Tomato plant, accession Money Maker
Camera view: vertical (180 deg); turntable rotation: 30 degrees
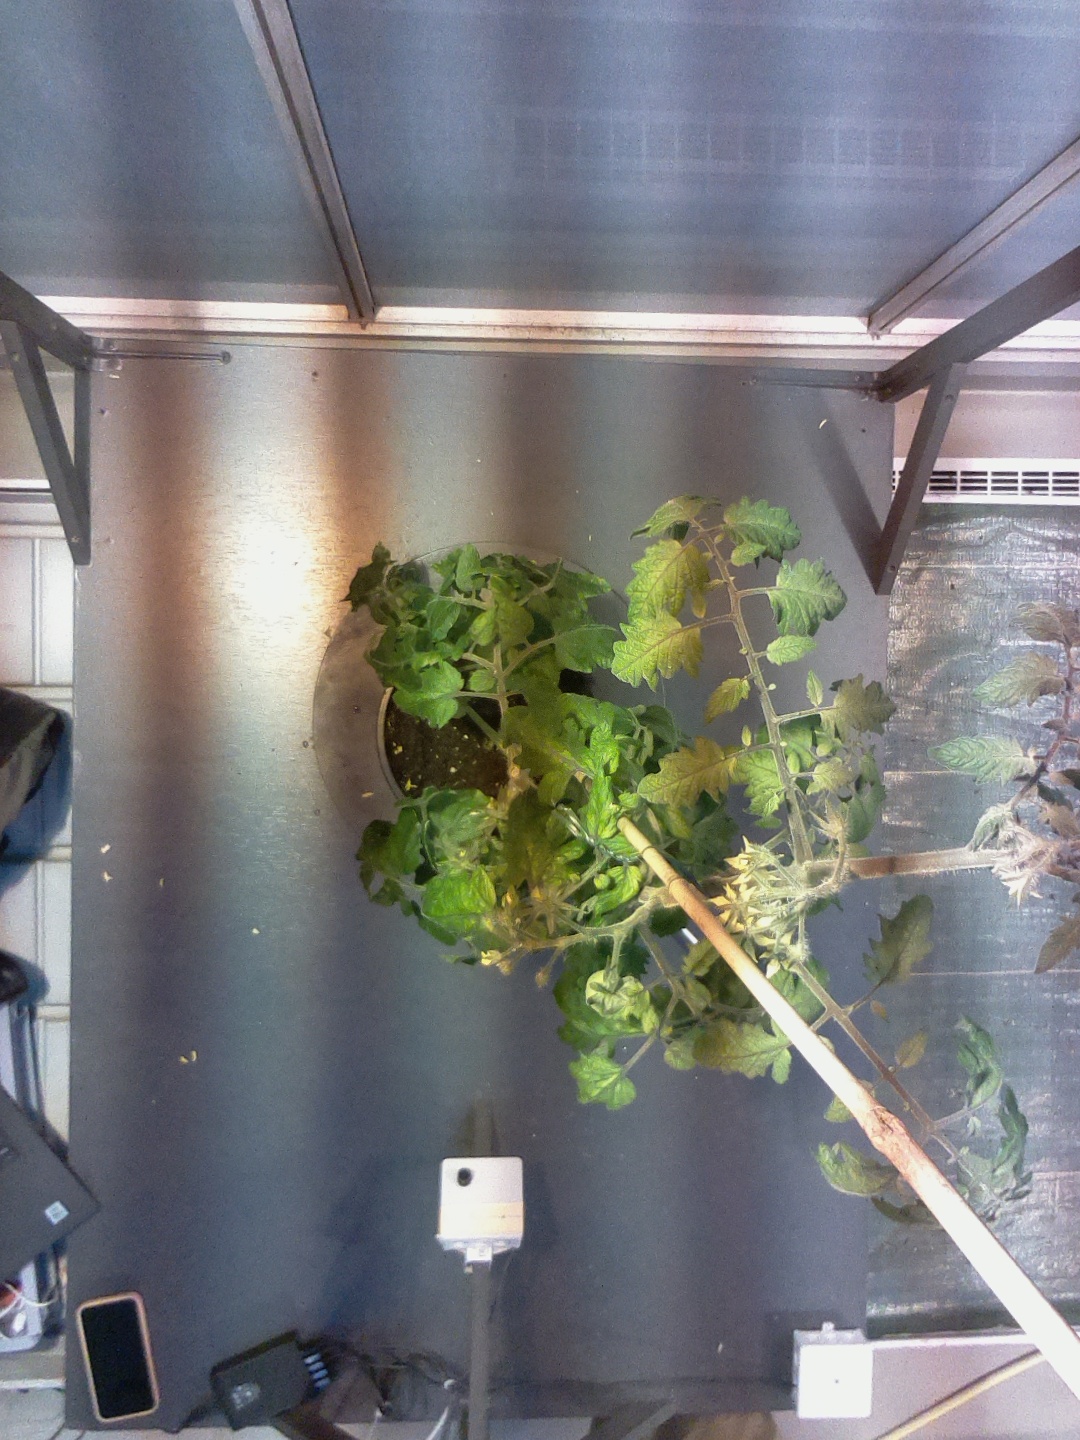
BBCH growth stage 71: 10%-20% of final fruit size